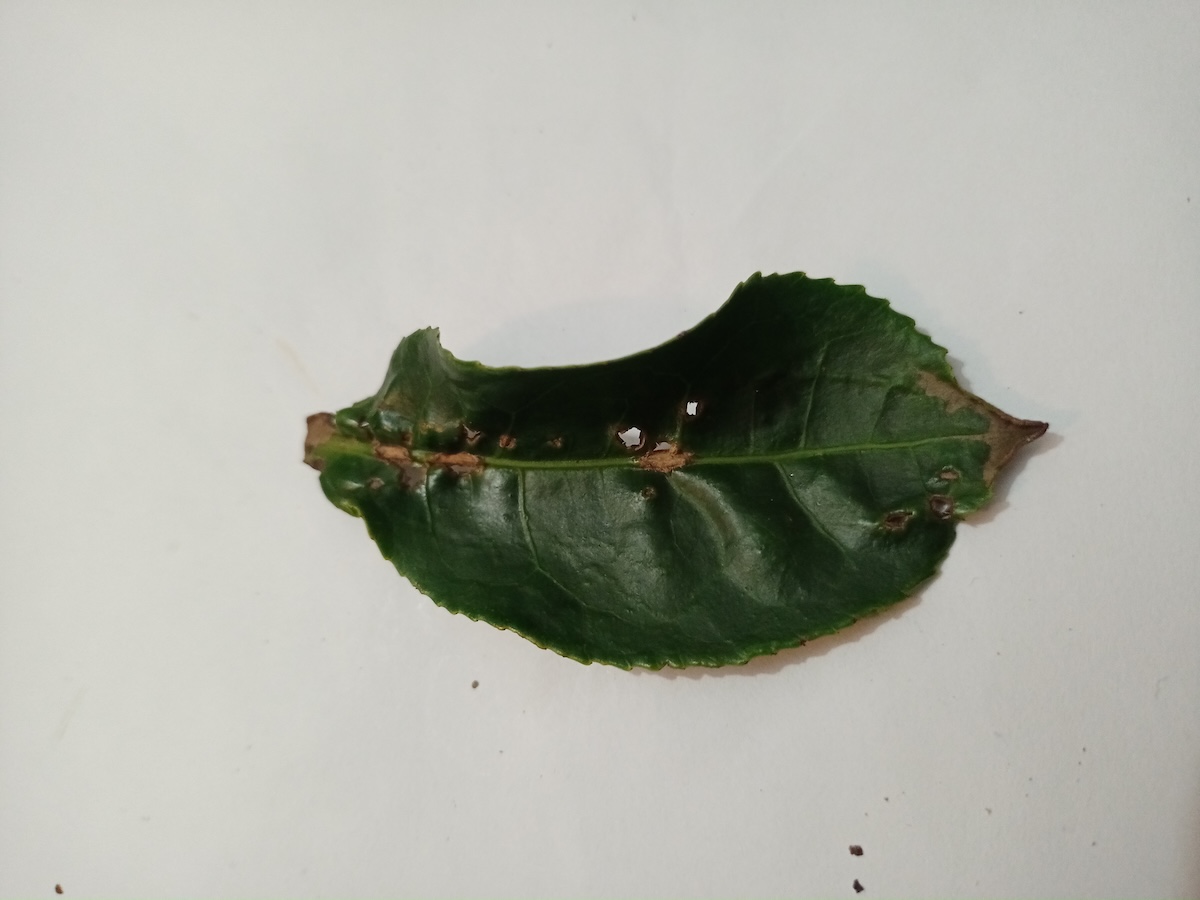
Label: Green mirid bug